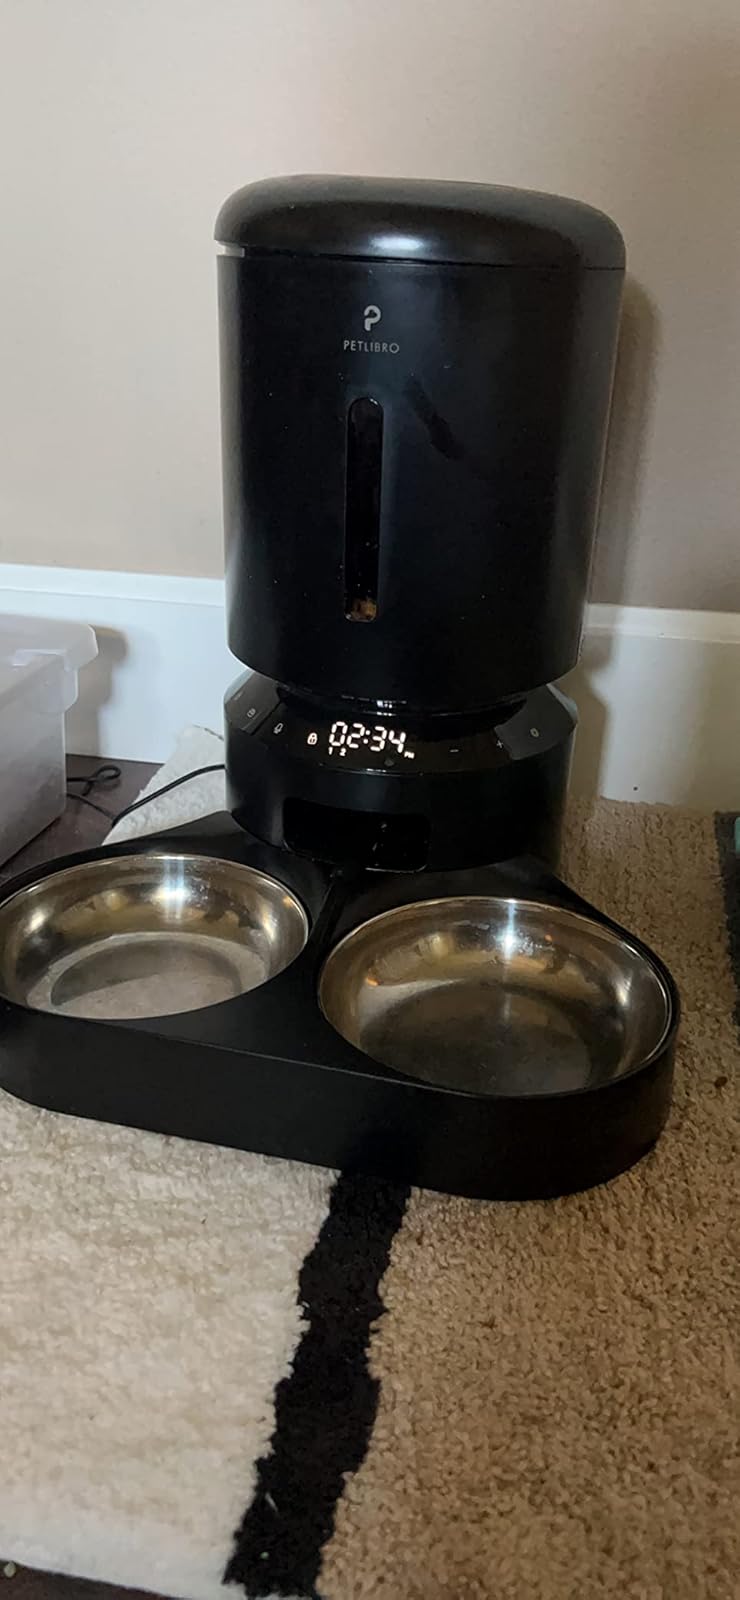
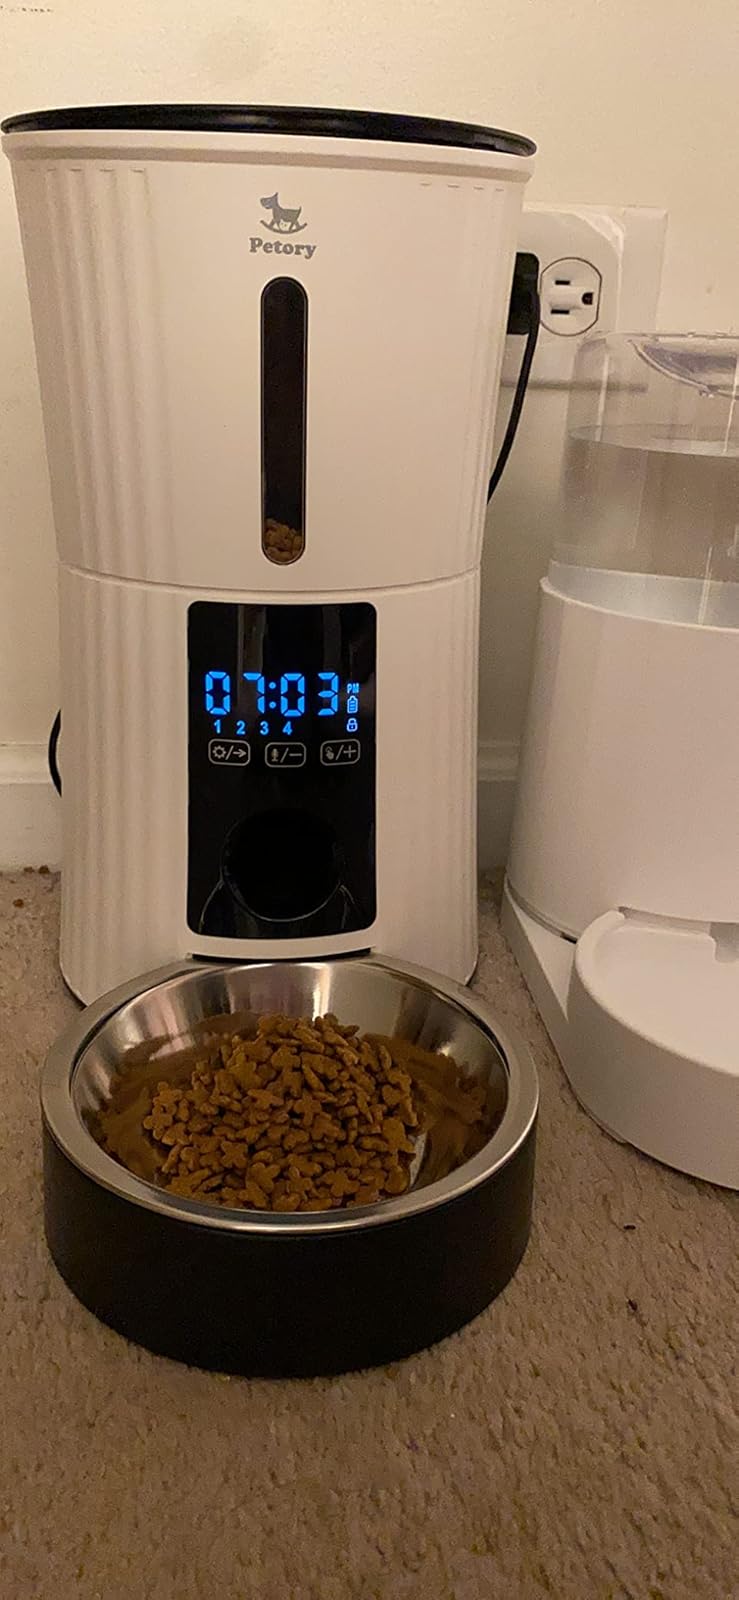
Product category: items_feeder
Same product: no